World Trade Center (2001–present)

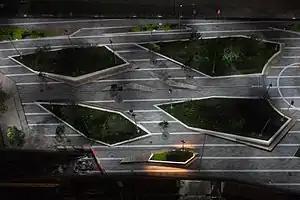
An aerial view of Liberty Park

The World Trade Center's Performing Arts Center was announced in 2004, with the building to be designed by Gehry Partners LLP and Snøhetta. Construction was to begin in December 2014 when the removal of the temporary PATH station commenced. However, the original plans were shelved in September 2014. After a design was chosen in 2015, it was announced that Joshua Prince-Ramus was awarded the contract to design the building. In June 2016, the center was renamed after billionaire businessman Ronald Perelman, who donated $75 million to the center, and on September 8, 2016, a design was revealed for the new center. The underground parking garage started construction in 2017, followed by the building in 2018. The center opened on September 13, 2023.